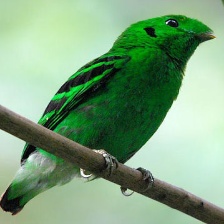
Species: GREEN BROADBILL
Scientific name: CALYPTOMENA VIRIDIS